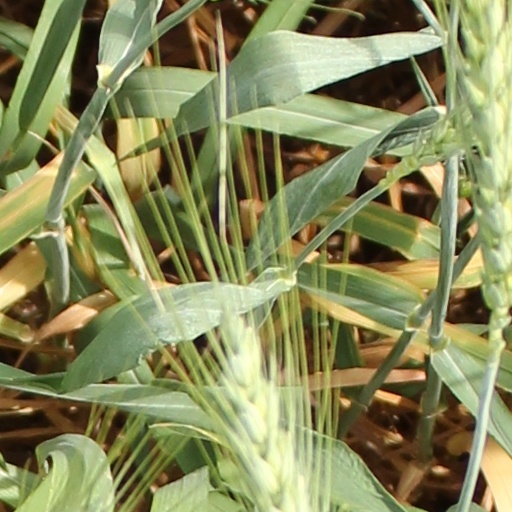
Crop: wheat